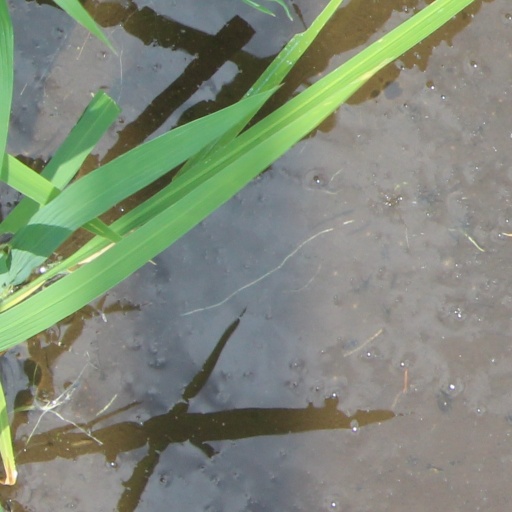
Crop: rice